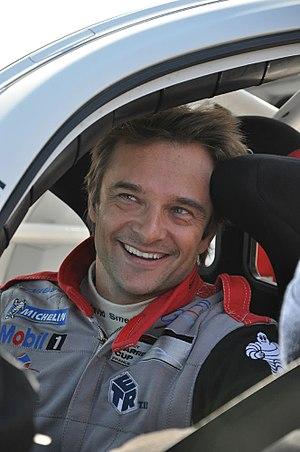
Laura Smet, née le 15 novembre 1983 à Neuilly-sur-Seine, est une actrice française.
La famille Smet, désignant ici la famille de Johnny Hallyday, de David Hallyday, de Laura Smet et de Léon Smet, est une famille originaire de Saint-Denis, ancienne commune située près de Namur en Belgique, dont on remonte l'ascendance au début du XVIIᵉ siècle.
Les NRJ Music Awards 2000 se sont déroulés le 22 janvier 2000 à Cannes. La cérémonie a été présentée par Ophélie Winter.
David Hallyday, de son vrai nom David Smet, né le 14 août 1966 à Boulogne-Billancourt, est un chanteur, musicien multi-instrumentiste, compositeur et pilote automobile français.